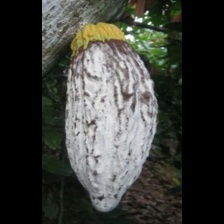
Label: moniliophthora